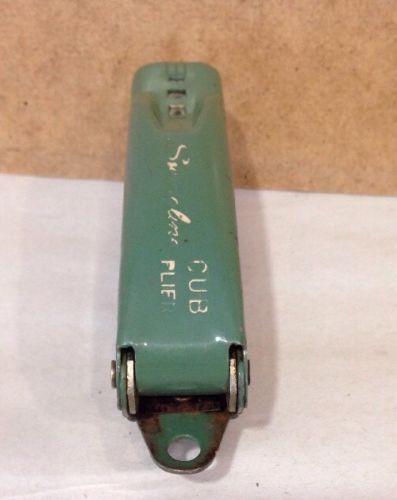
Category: stapler